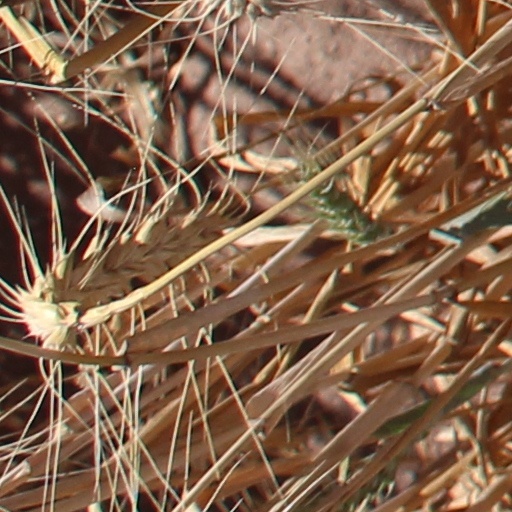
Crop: wheat